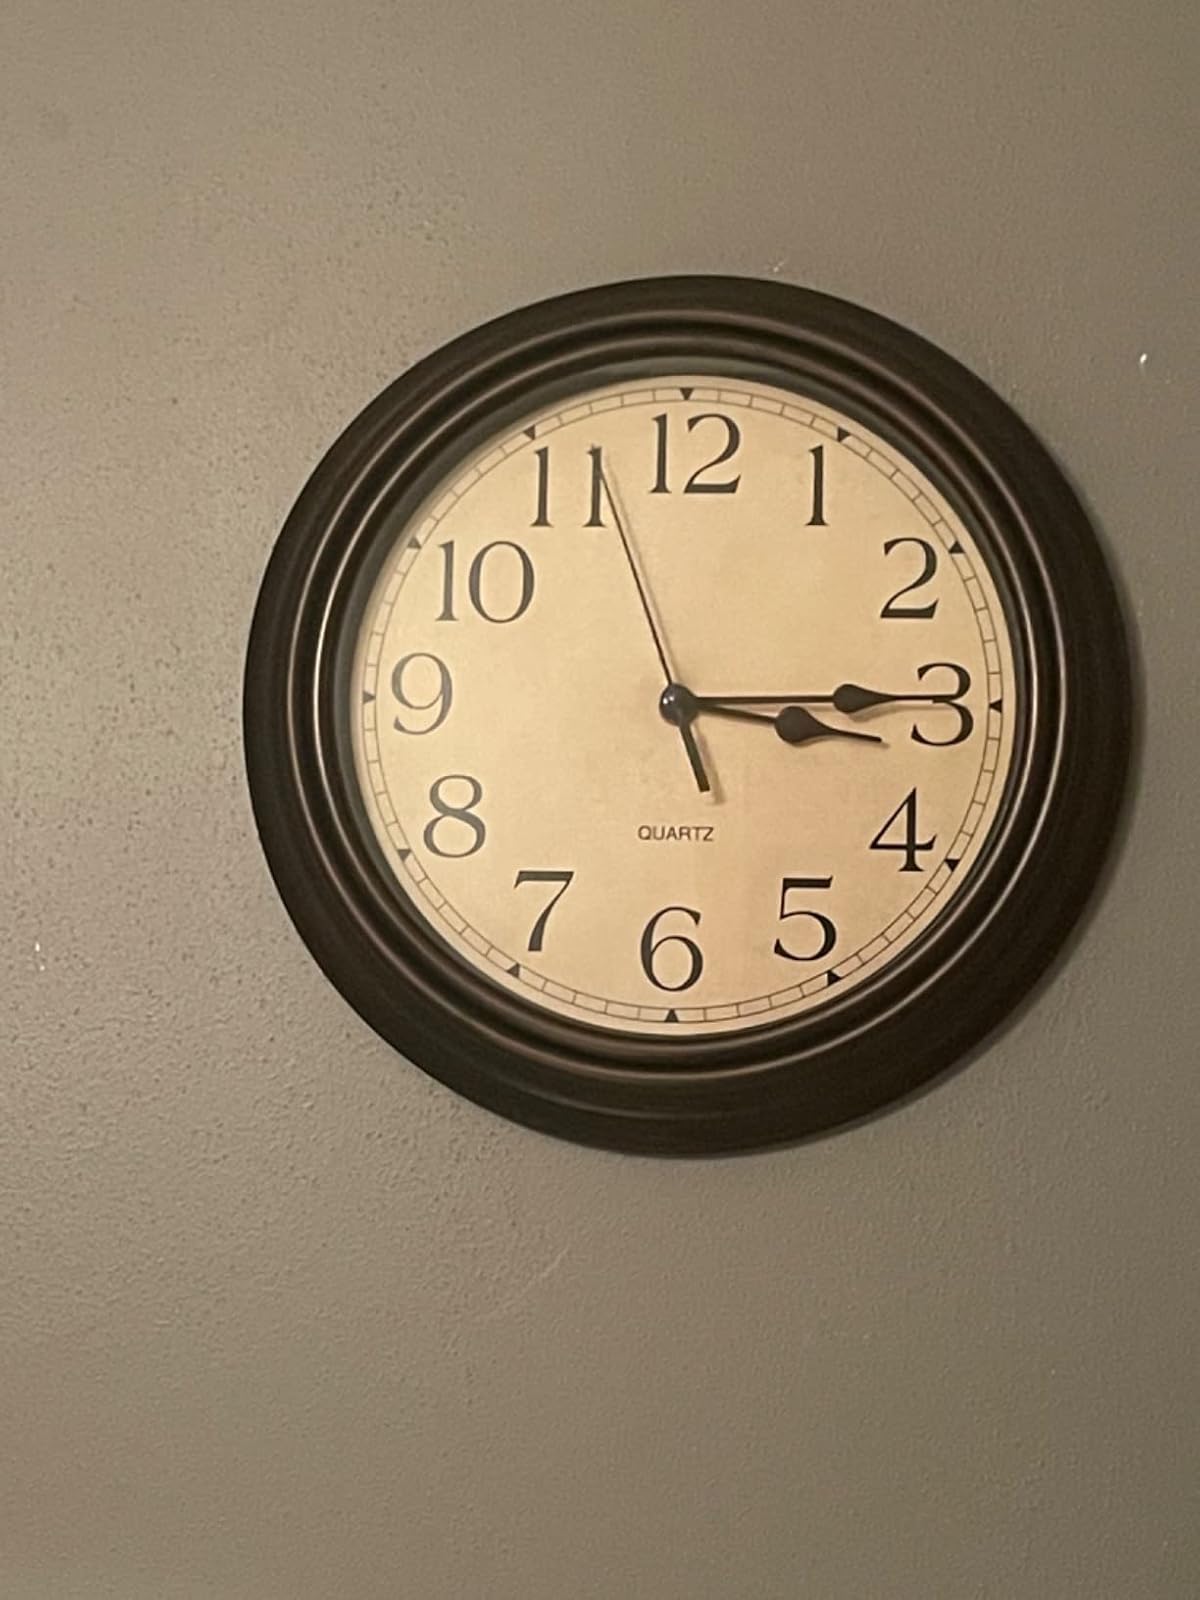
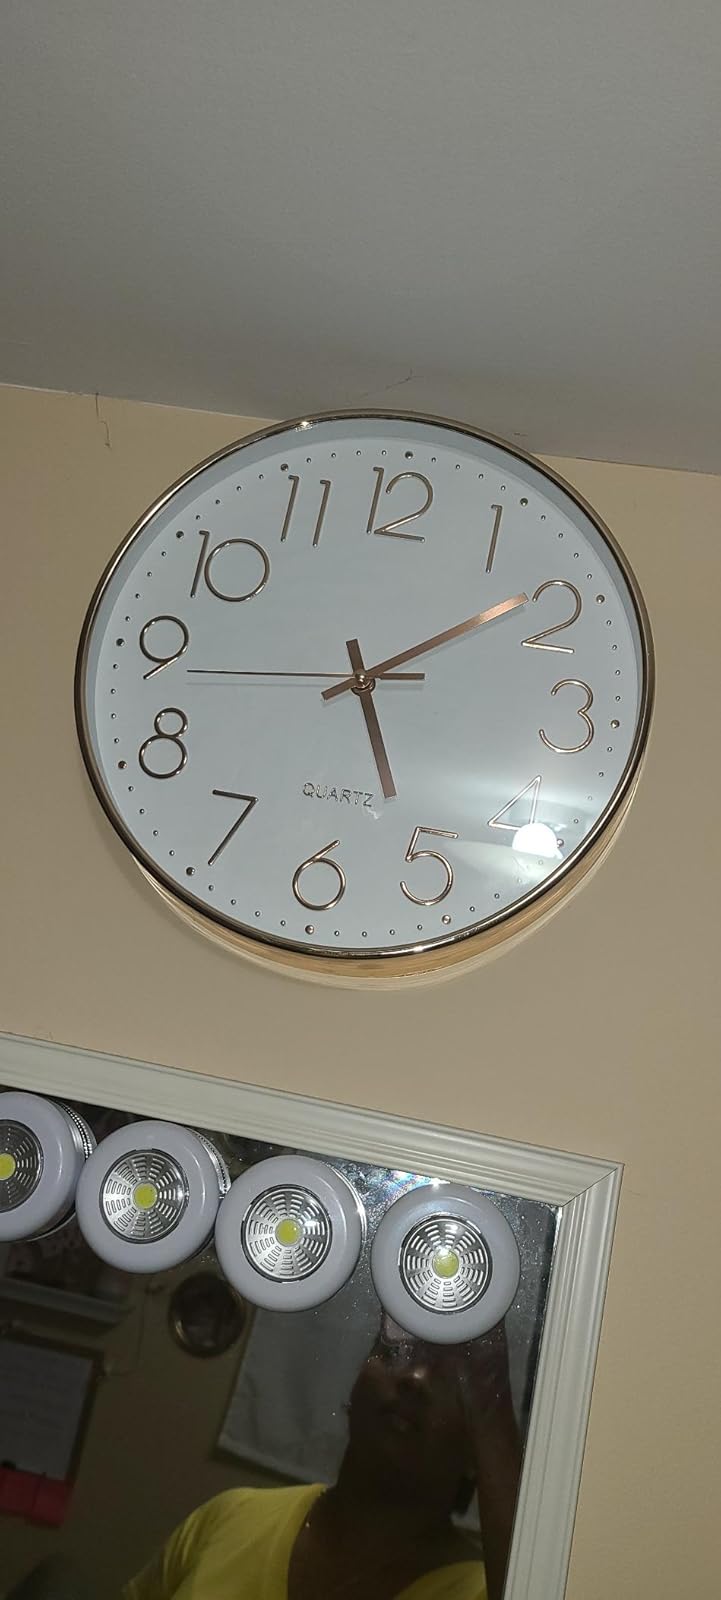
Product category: clock
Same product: no